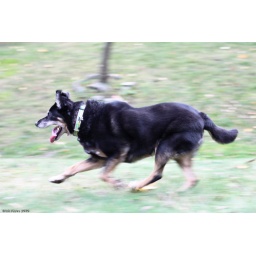
Lacey my foster dog retrieving ball in my 'backyard'.